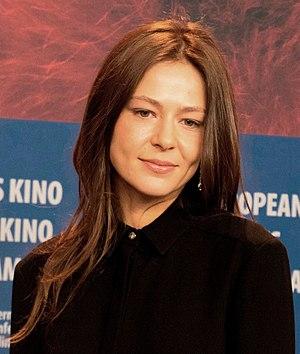
Léviathan est un film dramatique russe coécrit et réalisé par Andreï Zviaguintsev, sorti en 2014.